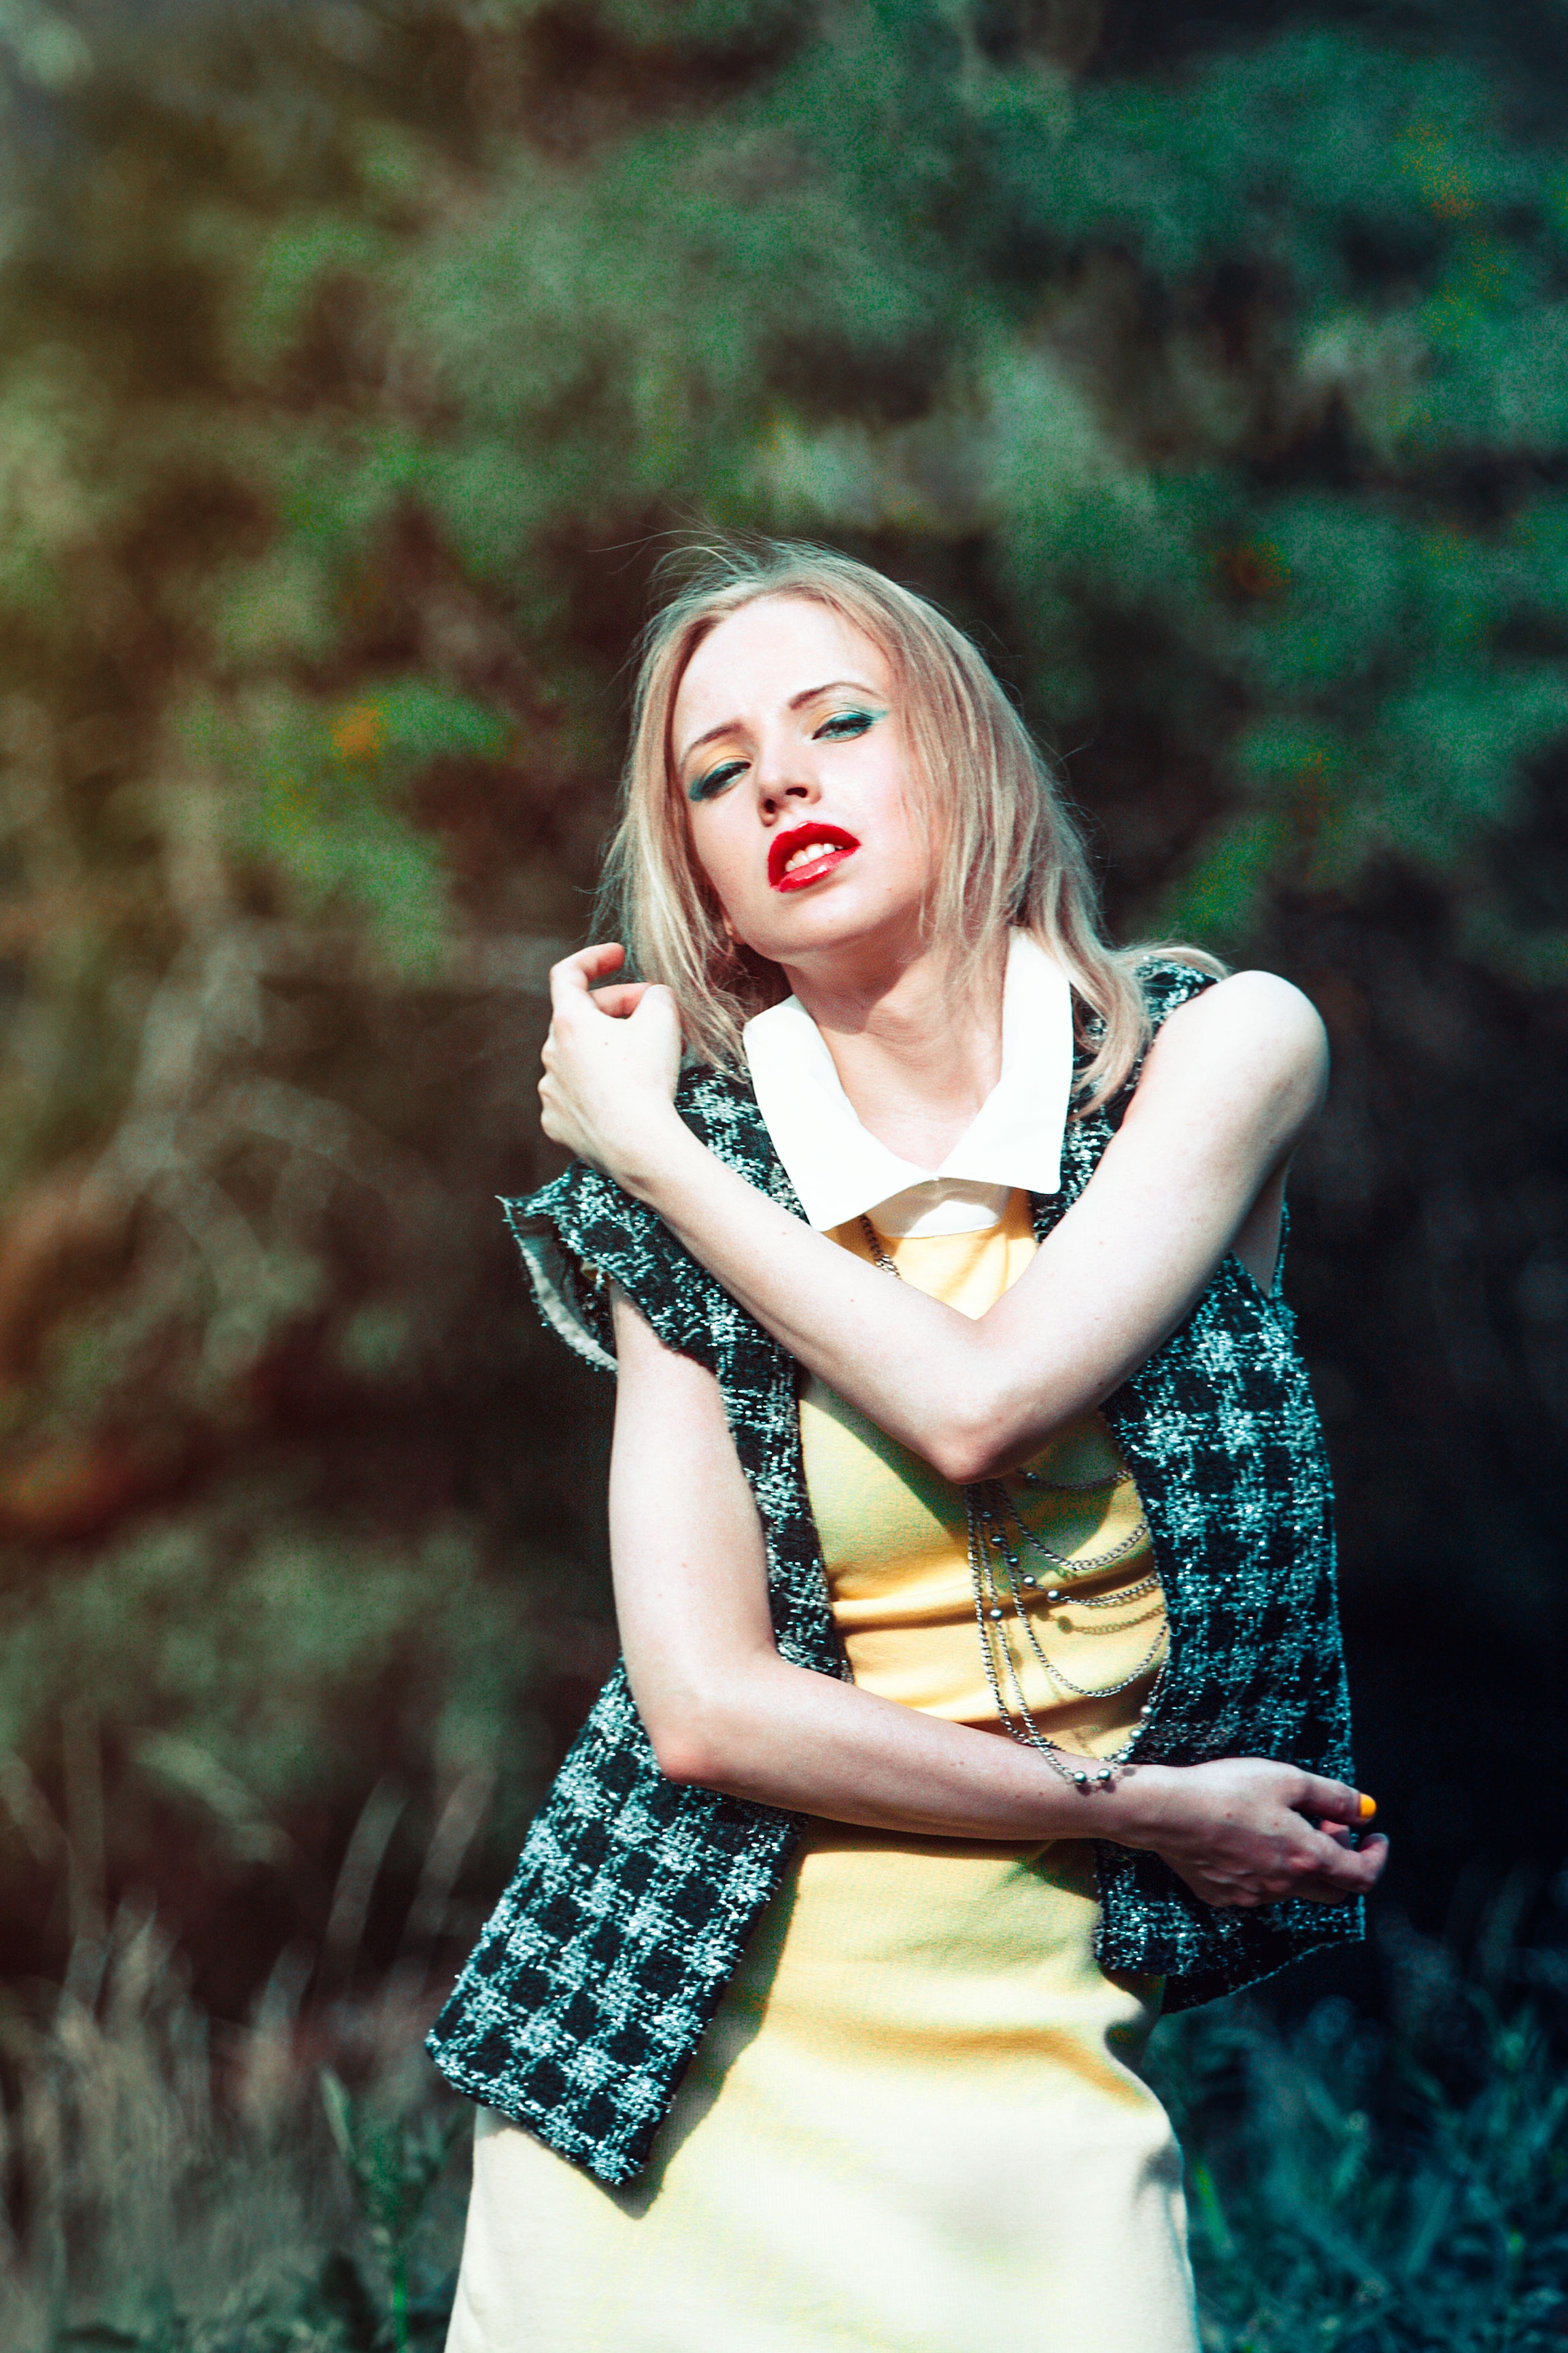
tree, nature, person, plant, girl, sun, woman, hair, photography, view, photo, summer, female, portrait, model, spring, green, youth, calm, fashion, lady, long hair, flowers, stroll, trees, outdoors, dress, eye, photograph, beauty, beautiful, posture, mood, living nature, reflection in the water, greens, photo shoot, girl outdoors, portrait photography